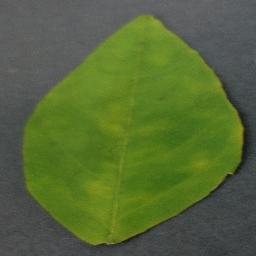
Label: Orange___Haunglongbing_(Citrus_greening)